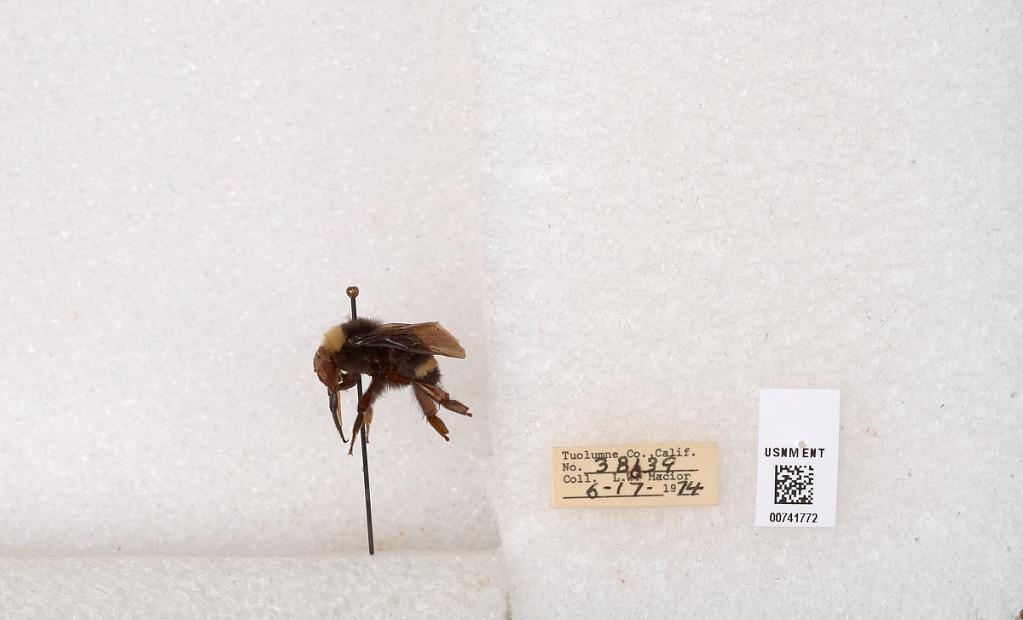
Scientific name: Bombus (Pyrobombus) vosnesenskii Radoszkowski
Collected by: L. Macior
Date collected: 1974-6-17
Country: United States
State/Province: California
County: Tuolumne
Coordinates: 37.9712, -120.228